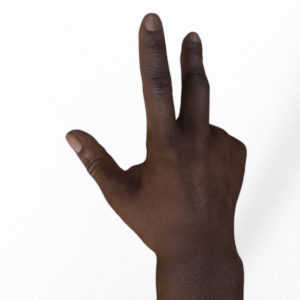
Label: scissors